Port Shepstone Lighthouse

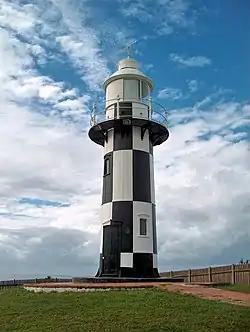
Port Shepstone Lighthouse

The Port Shepstone Lighthouse is an 8 m high, round cast iron tower in Port Shepstone, at the mouth of the Umzimkulu River on the south coast of KwaZulu-Natal, South Africa. It was commissioned on 10 March 1905.